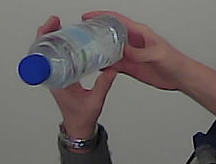
Product: nestle_water